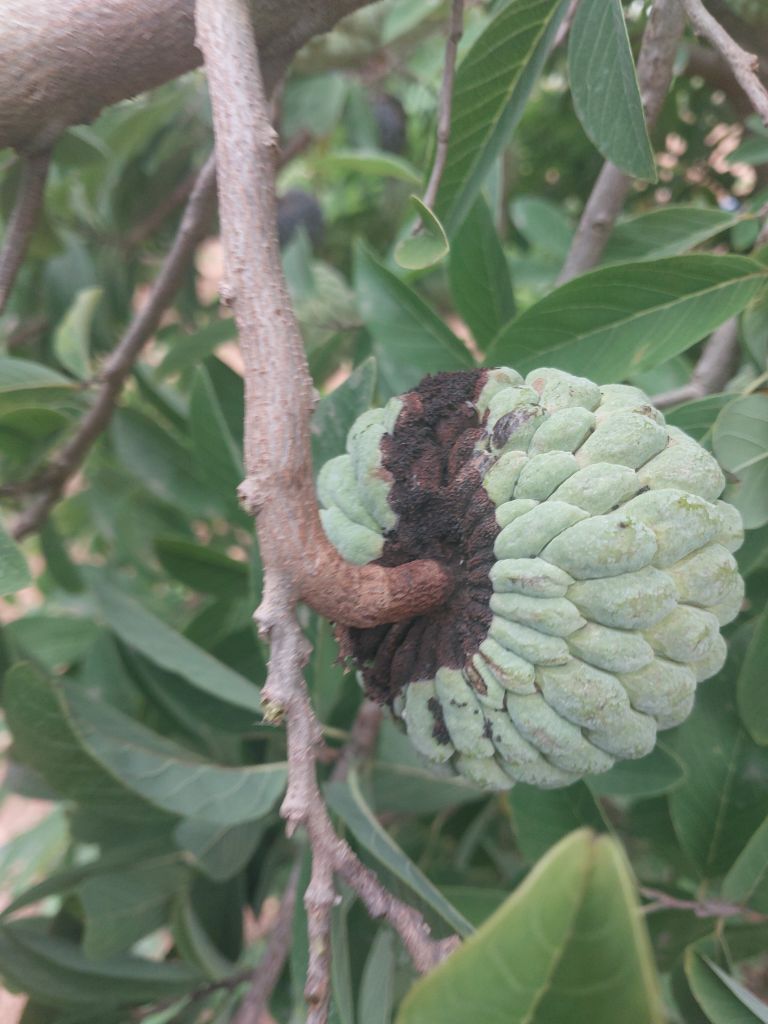
Disease label: Diplodia Rot